Udyognagri Express

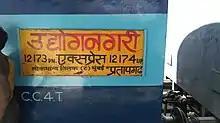
Udyognagri Express train board.

The 12173 / 12174 Udyognagri Express is a Superfast Express train belonging to Indian Railways – Central Railway zone that runs between Lokmanya Tilak Terminus and Maa Belha Devi Dham Pratapgarh Jn. in India.